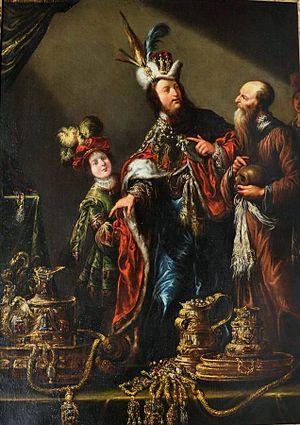
Vers 530-550 av. J.-C. : frappe de monnaies d’argent à Égine, qui se diffusent largement, de la Thessalie à la Crète et à la Sicile.